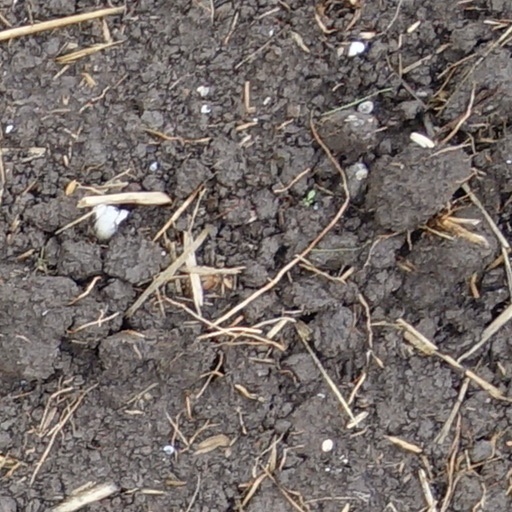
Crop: wheat